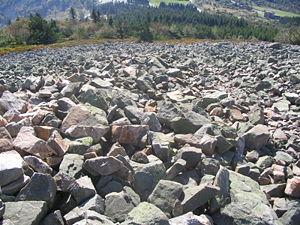
Sur la bordure orientale du Massif Central, surtout, un chirat est le nom local donné aux coulées de blocs rocheux qui recouvrent les versants sous formes d'éboulis. De ce fait, ils sont parfois appelés aussi pierriers. Selon le Littré, l'orthographe serait chiras.